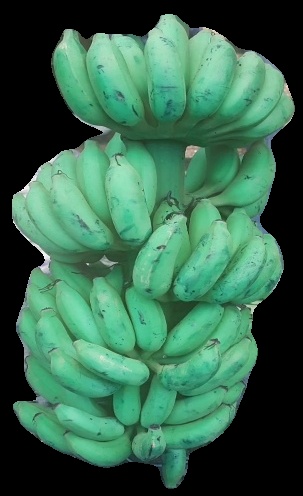
Variety: elakki-bale
Grade: grade2